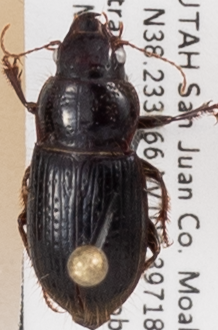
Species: Piosoma setosum
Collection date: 2022-08-09
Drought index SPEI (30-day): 0.184
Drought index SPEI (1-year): -0.88
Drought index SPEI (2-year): -2.09